Kadena, Okinawa

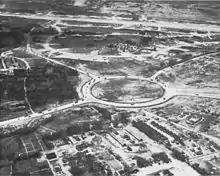
Kadena Circle in 1945

As of October 2016, the town had an estimated population of 13,671 and a density of 910 persons per km. The total area is . Approximately 85% of the town is controlled by the US Government including Kadena Air Base, the second-largest base in the United States Air Force.